Richard J. Daley

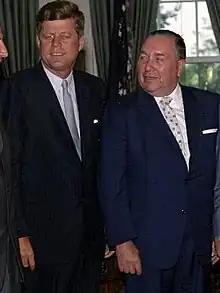
Daley with President Kennedy in 1962

Daley's career in politics began when he became a Democratic precinct captain. Having served as secretary for previous County Treasurers Joseph B. McDonough, Thomas D. Nash, Robert M. Sweitzer, and Joseph L. Gill, he was appointed the Chief Deputy Comptroller of Cook County on December 17, 1936, to replace Michael J. O'Connor, who had died on December 9.